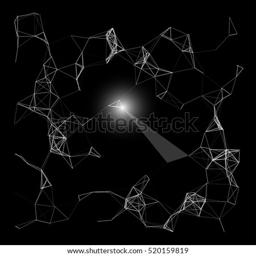
abstract complex wire - frame structure forming a geometric pattern on a black background